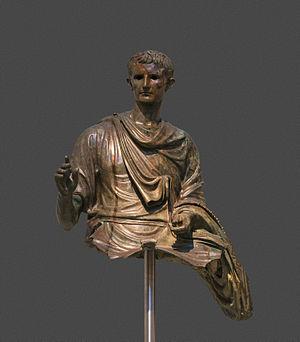
Statue de l'empereur Auguste (29BC - 14AD). Bronze. Trouvée dans la mer Egée, entre les îles d'Eubée et d'Agios Efstratios. L'empereur est dépeint d'âge mur, à cheval. Il porte une tunique décorée d'un motif de méandres. Il adopte la pose du salut officiel. Une poignée d'épée est visible sous sa main gauche, dans laquelle il tient les rênes de son cheval. Autour de son doigt il y a un anneau de divination (lituus) gravé , symbolisant l'office religieux suprême de Pontifex Maximus , assumé par Auguste en 12 av. National Archaeological Museum of Athens
Auguste, en latin Augustus, né sous le nom de Caius Octavius le 23 septembre 63 av. J.-C. à Rome, d'abord appelé Octave puis portant le nom de Imperator Caesar Divi Filius Augustus à sa mort le 19 août 14 apr. J.-C. à Nola, est le premier empereur romain, du 16 janvier 27 av. J.-C. au 19 août 14 apr. J.-C.